U.S. Route 50 in Nevada

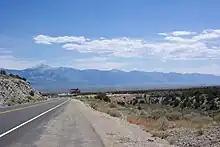
The eastern junction of US 50 and US 93 at Majors Place

In July 1986, "Life" magazine published an article that gave US 50 in Nevada the name "The Loneliest Road in America". The article portrayed the highway, and rural Nevada, as a place devoid of civilization. Officials from White Pine County decided to make the best of the publicity generated from the article, and convinced state authorities to do the same. Jointly, they began to use the pejorative article as a platform to market the area for visitors interested in desert scenery, history, and solitude. The Nevada Department of Transportation adopted the name in official highway logs, and placed custom Highway 50 markers along the route.